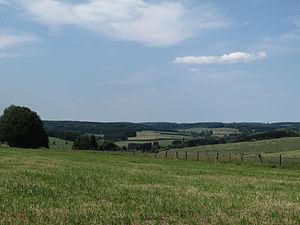
Drinklange est une section de la commune luxembourgeoise de Troisvierges située dans le canton de Clervaux.